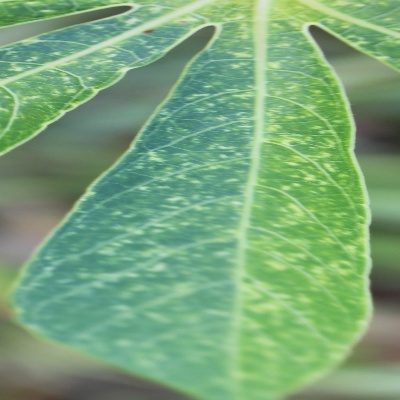
Crop: Cassava
Condition: green mite